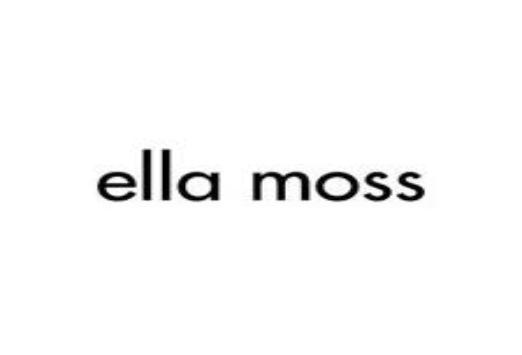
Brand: Ella Moss
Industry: Clothes